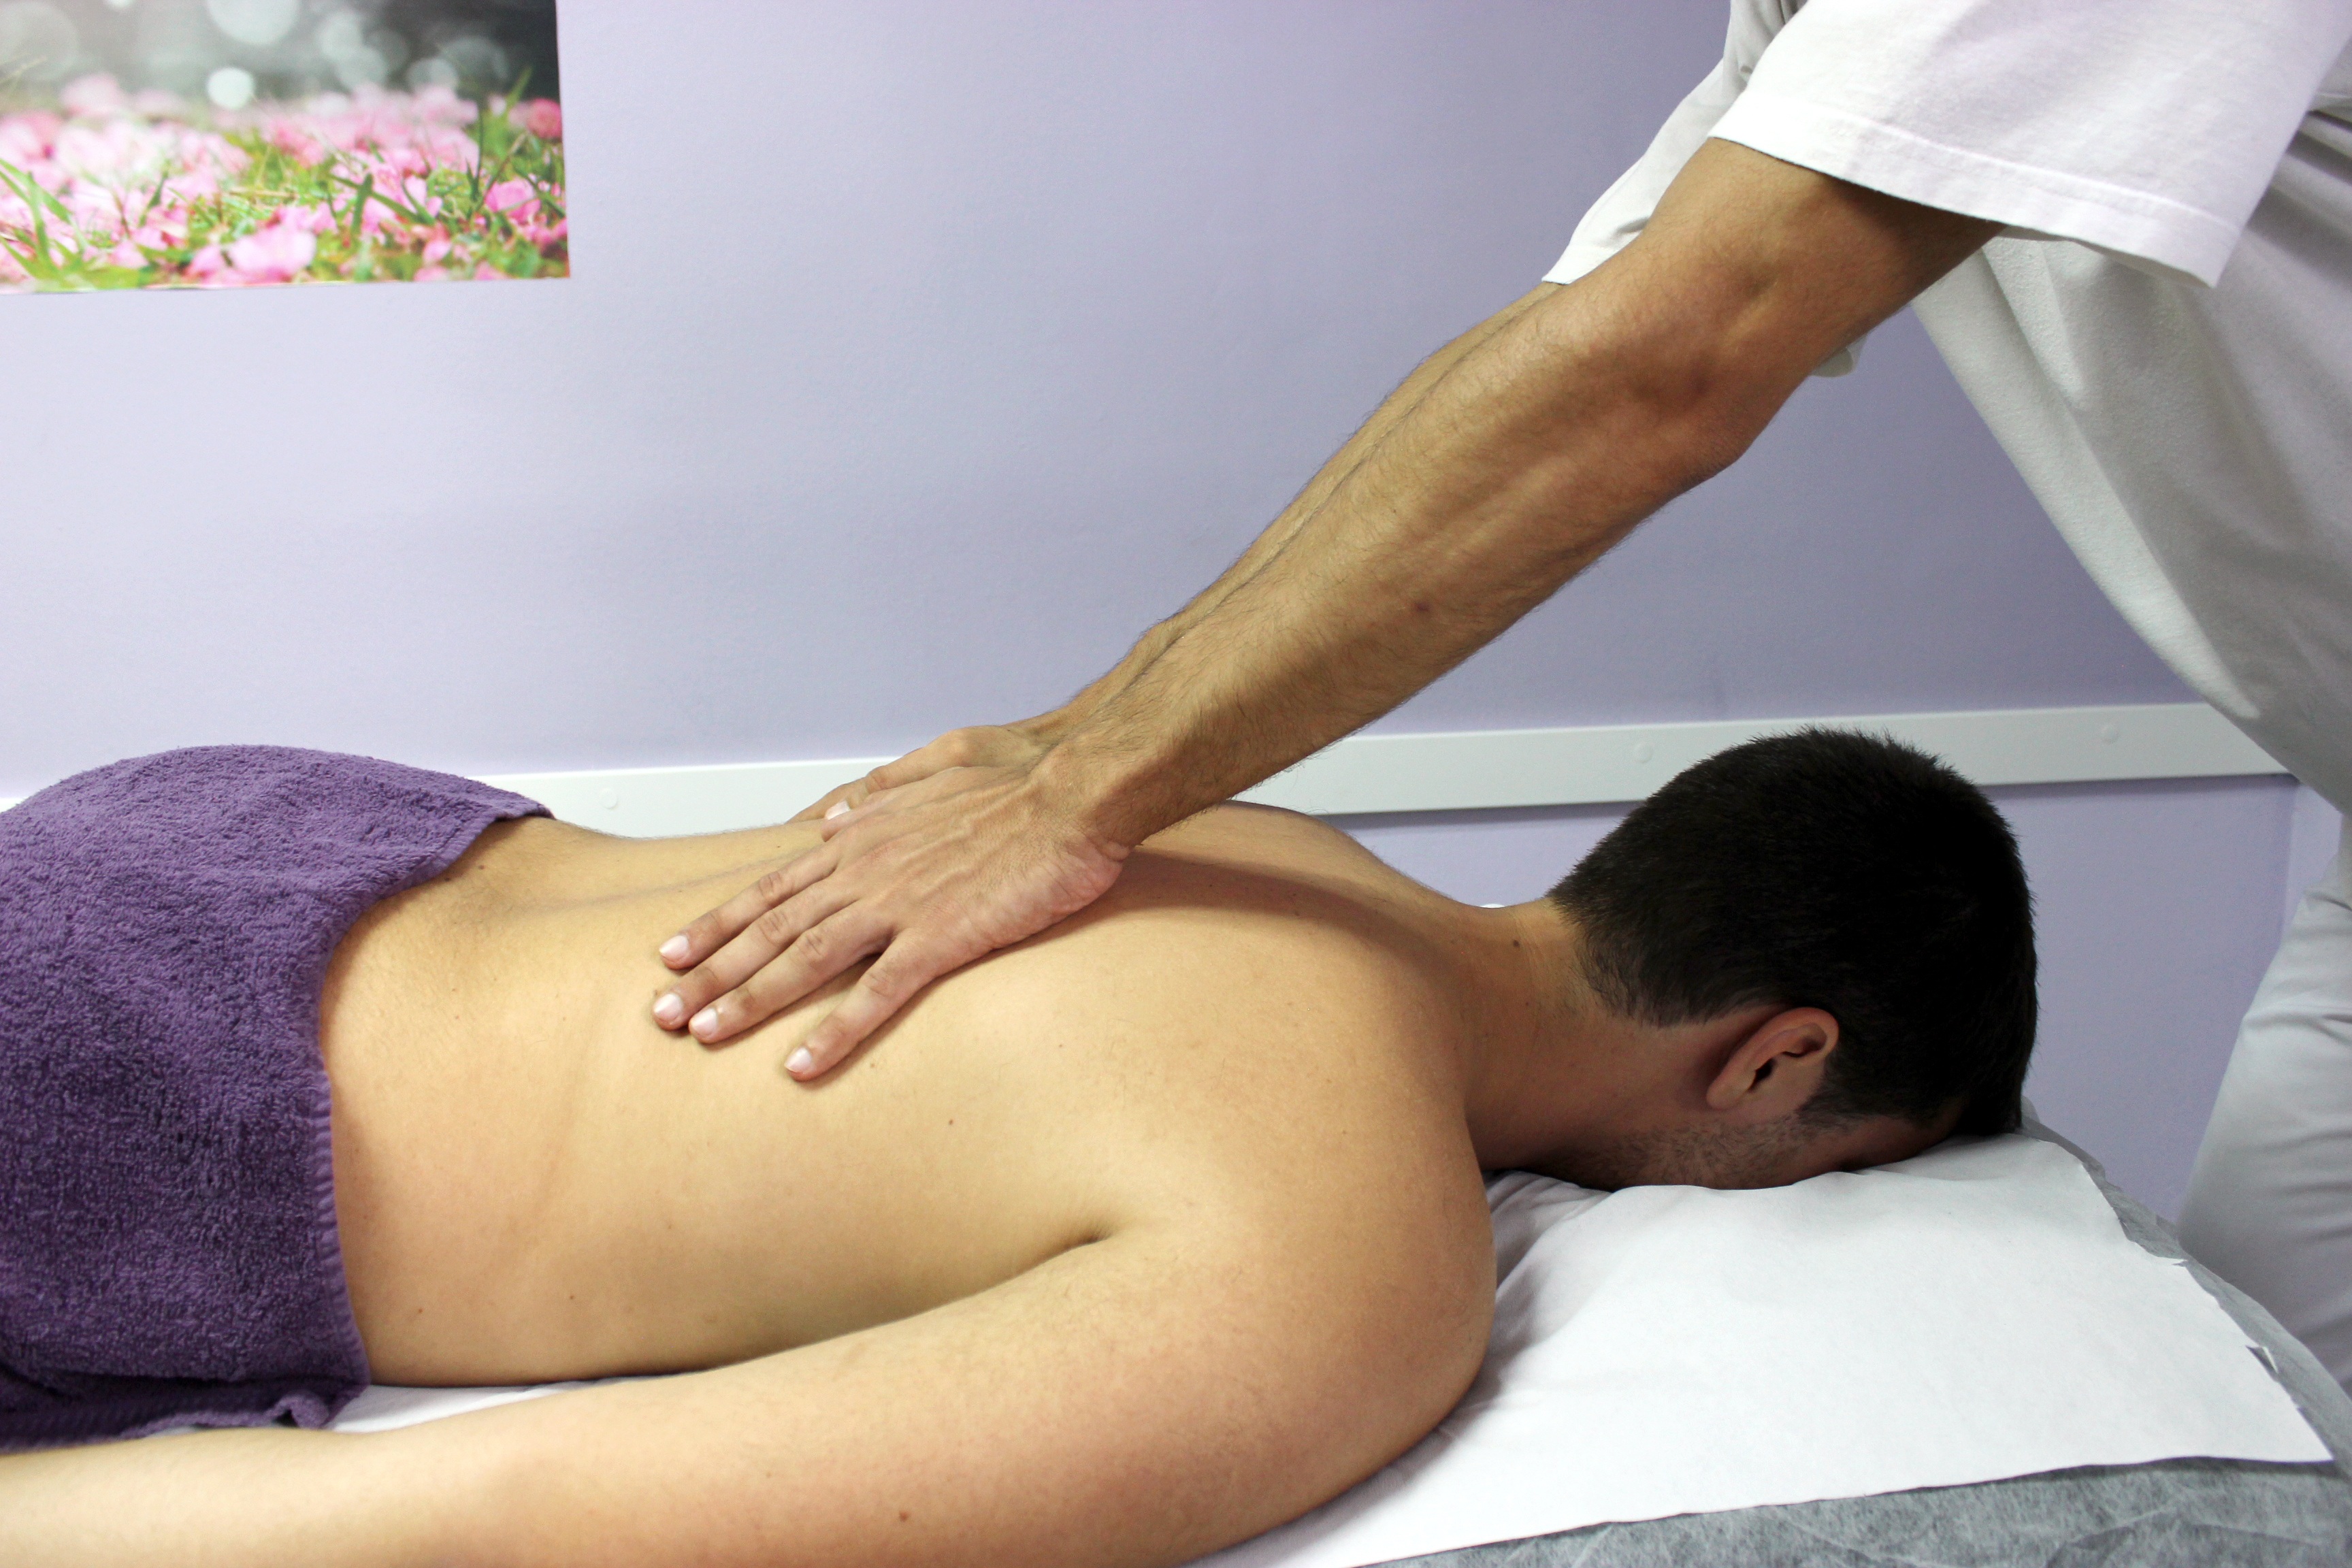
leg, arm, muscle, chest, human body, back, massage, therapy, wellness, handling, sense, health care, osteopathy, manual therapy, therapies